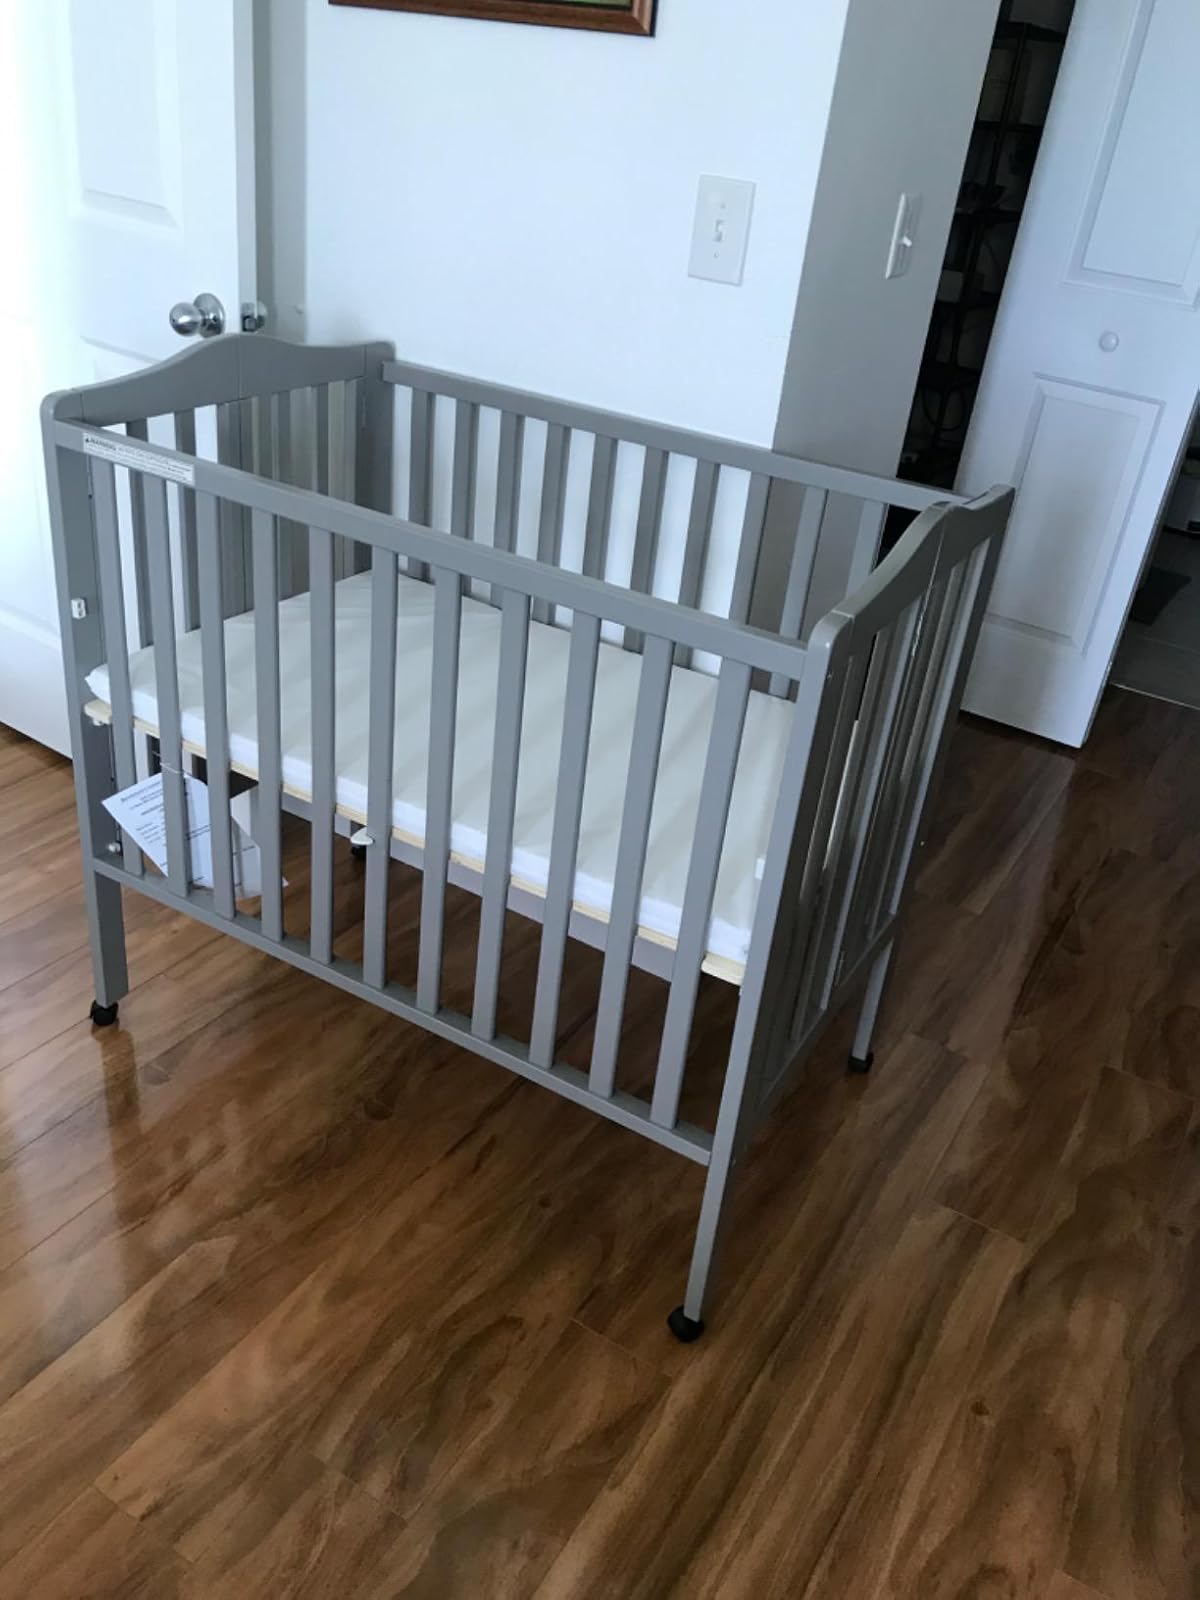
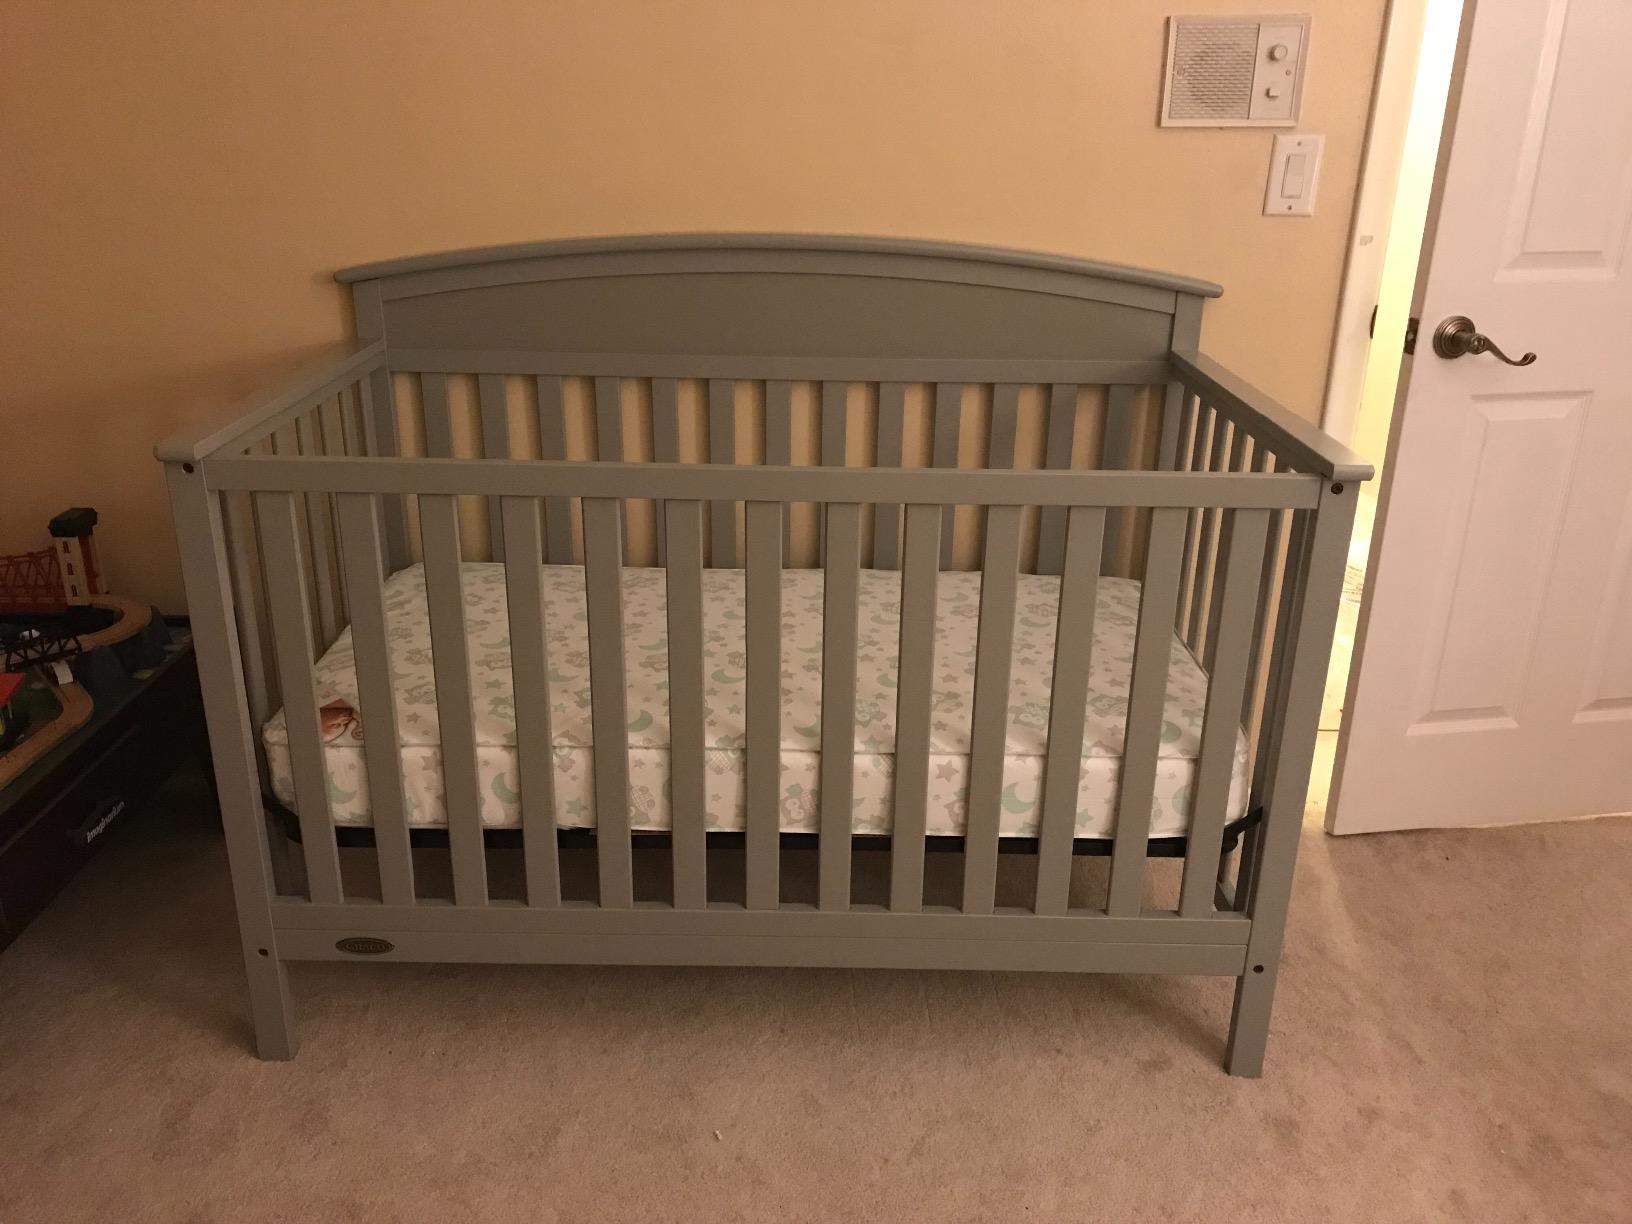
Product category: products_crib
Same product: no